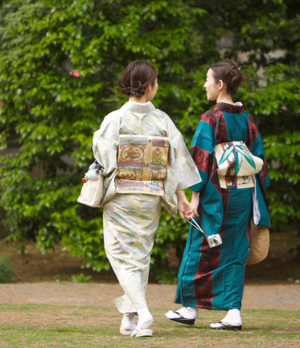
Le kimono est le vêtement traditionnel japonais. Il est souvent confondu, à tort, avec les vêtements d'entraînement des arts martiaux. Avant l'introduction des vêtements occidentaux au Japon, le terme « kimono » désignait tous les types de vêtements ; de nos jours, il se réfère à la robe traditionnelle japonaise, de forme de T, portée essentiellement pour les grandes occasions.